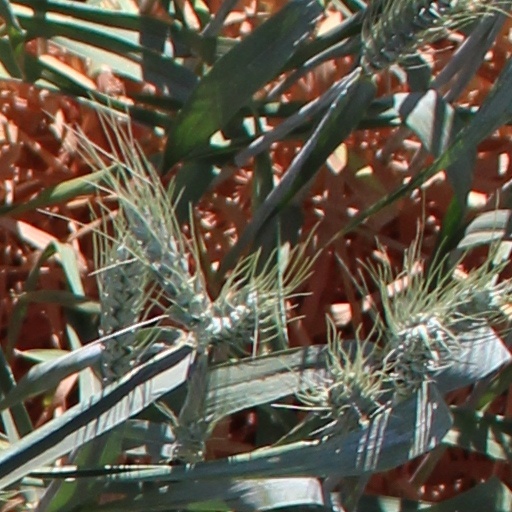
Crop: wheat